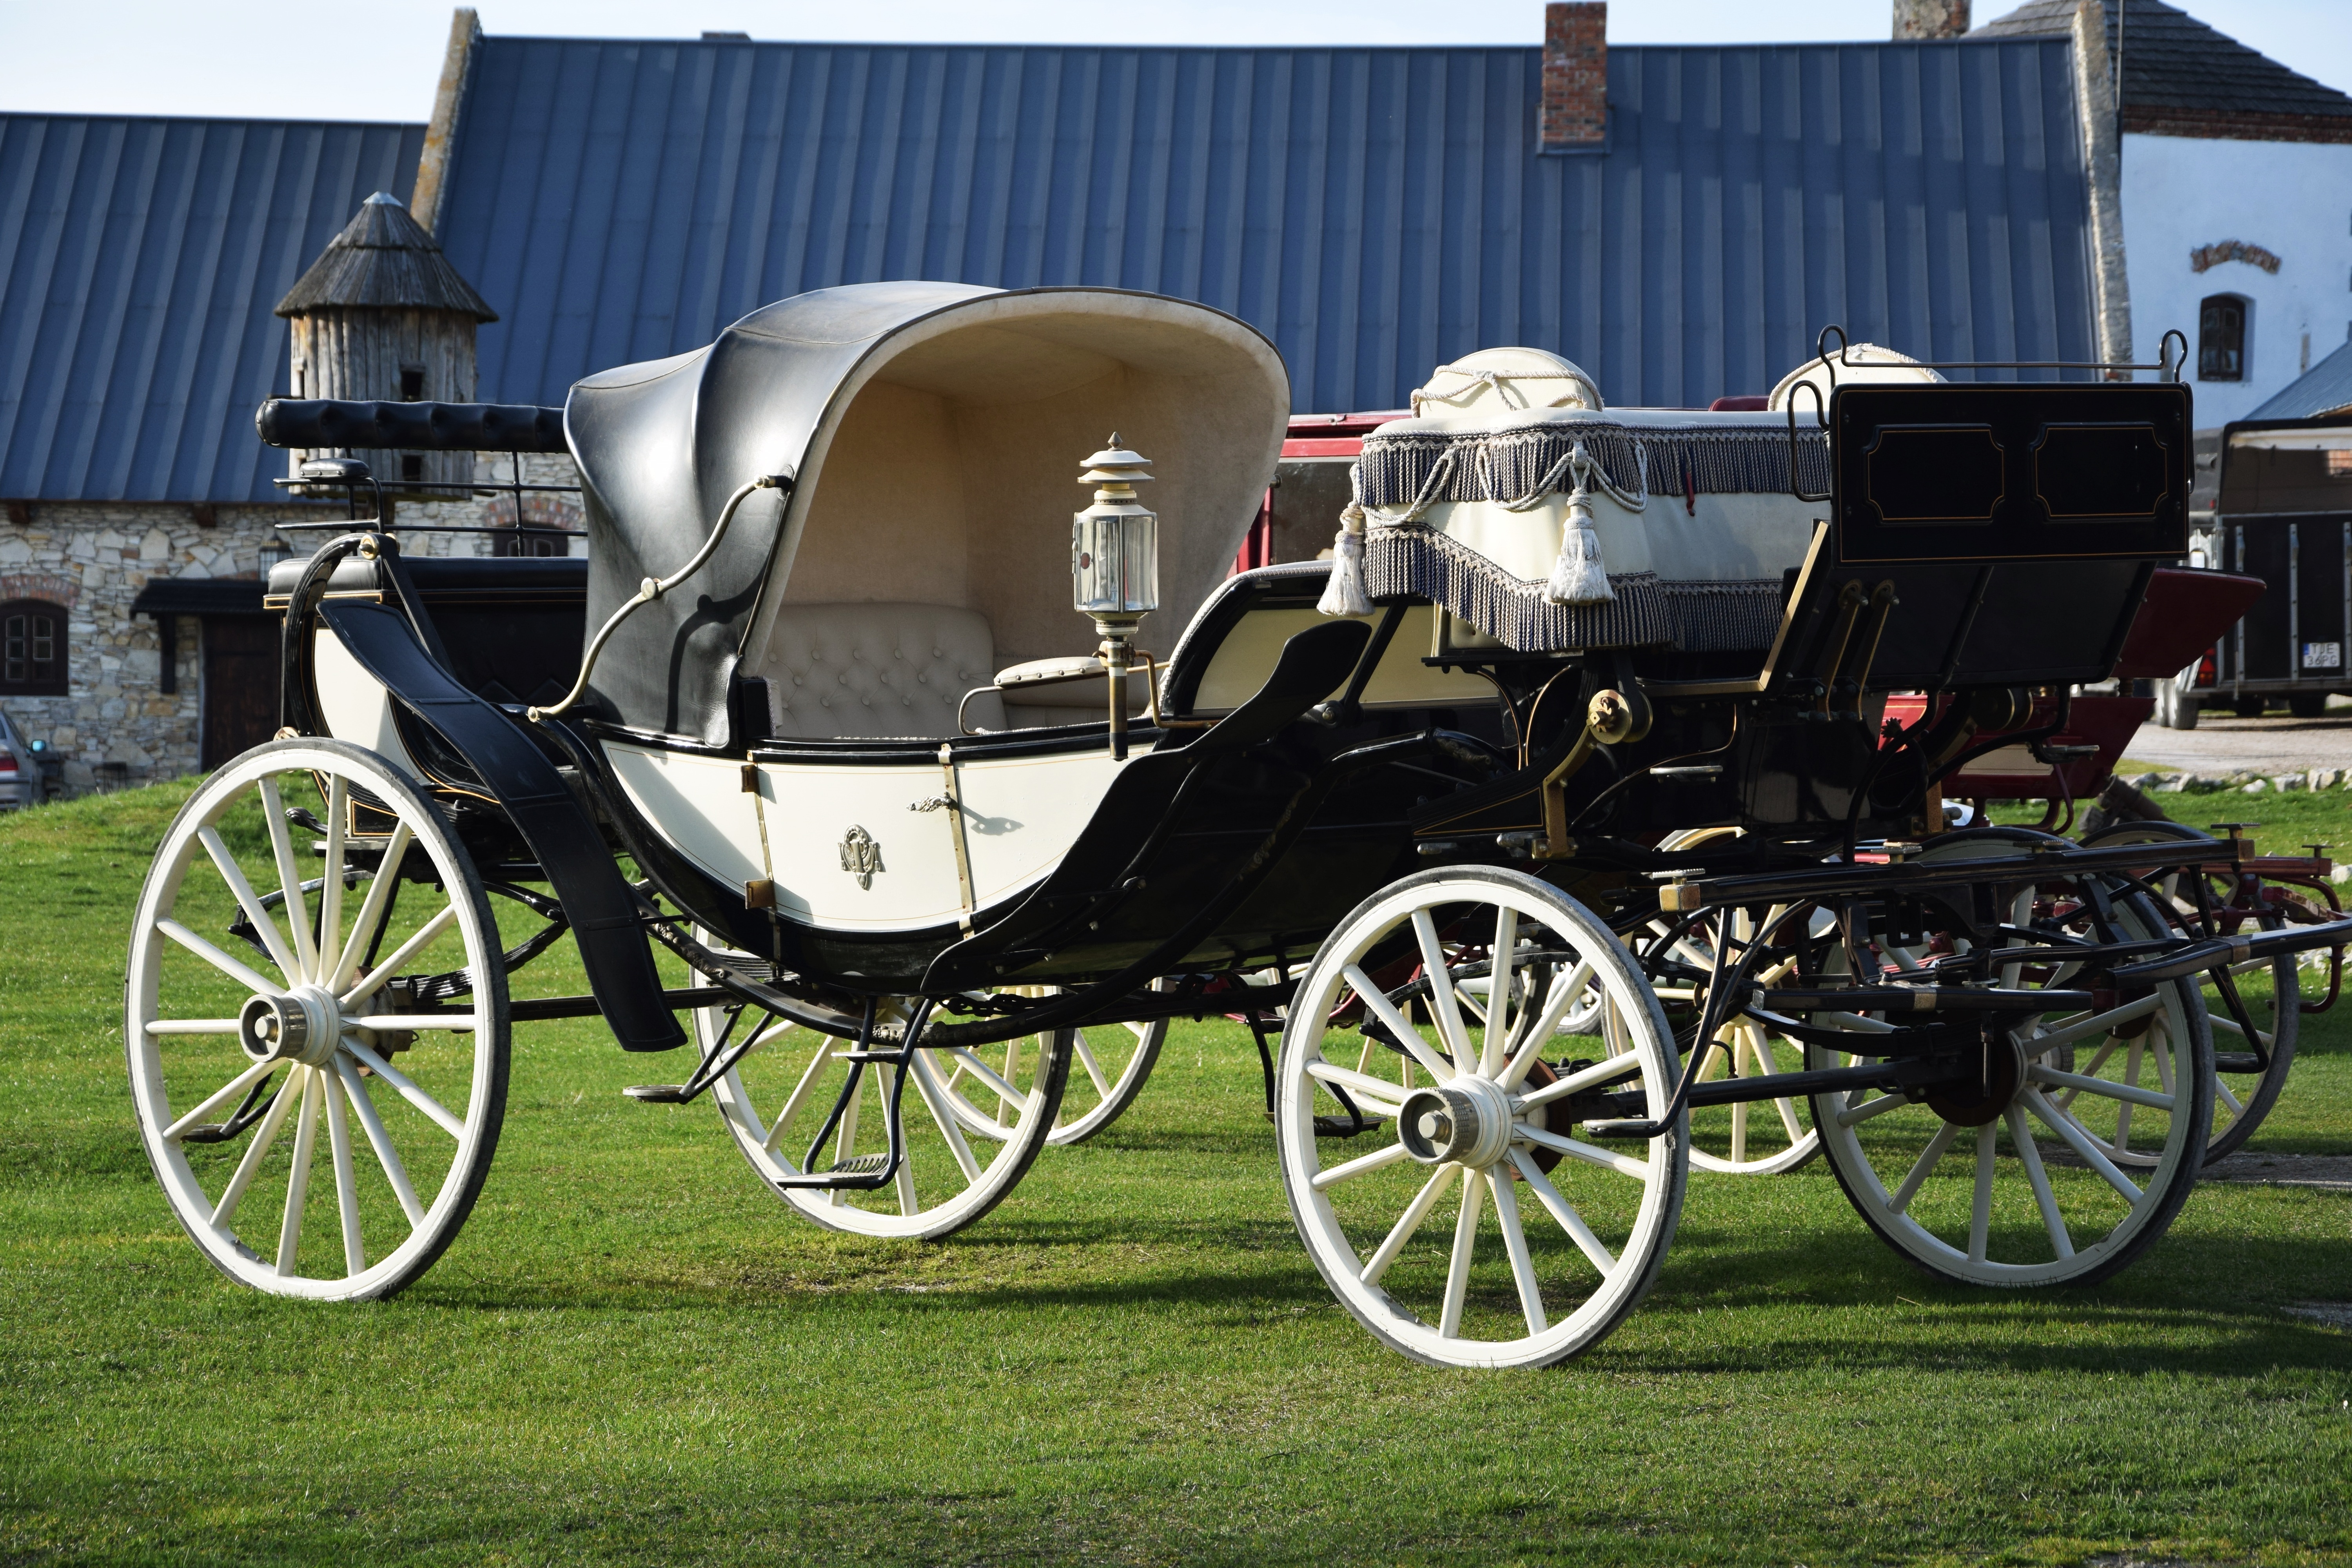
car, wheel, travel, transport, vehicle, wheels, carriage, historic vehicle, the vehicle, four of a kind, land vehicle, horse harness, horse and buggy